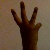
The image shows a hand gesture representing the number 6 in Indian Sign Language.